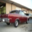
Label: automobile